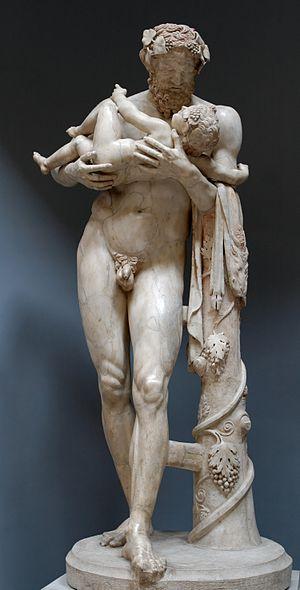
Silène avec Dionysos enfant. Marbre, copie romaine du milieu du IIe siècle ap. J.-C. d'un original grec (vers 300 av. J.-C.).
Les Musées du Vatican constituent un ensemble muséal situé au Vatican. Il regroupe douze musées, ce qui représente cinq galeries et 1 400 salles. L'ensemble abrite l'une des plus grandes collections d'art dans le monde, car il expose la vaste collection d'œuvres d'art, notamment peintures et sculptures, rassemblées au fil des siècles par les papes, surtout à l'époque des États pontificaux, et par la suite l'institution même des Musées du Vatican. Les musées sont en partie hébergés dans le Palais du Vatican.
Dans la mythologie grecque, Dionysos est le dieu de la vigne, du vin et de ses excès, de la folie et de la démesure. Il est une figure majeure de la religion grecque et un dieu de première importance au sein de l'orphisme : les Hymnes orphiques comportent de très nombreuses prières en son honneur et s'organisent pour donner « une image de l'ordre du monde naturel et moral [qui] montre que, dans cet ordre, Dionysos joue un rôle particulier ».
Dans la mythologie grecque, Silène est un satyre, père adoptif et précepteur du dieu Dionysos, qui l'accompagne sans cesse.
Bacchus est un dieu romain correspondant à Dionysos dans la mythologie grecque. Les Romains utilisaient Bacchus comme un autre nom de Liber Pater, un dieu latin de la fécondité.